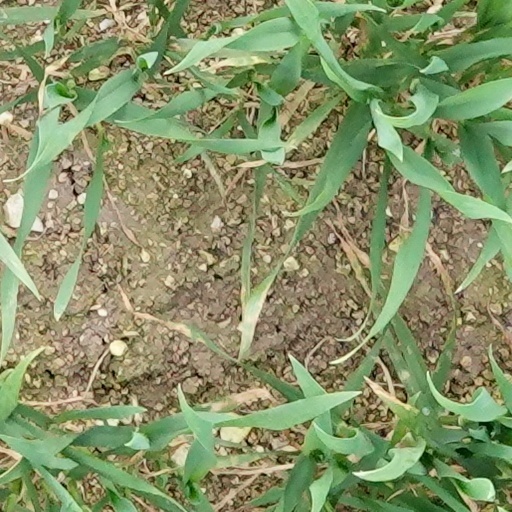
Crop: wheat